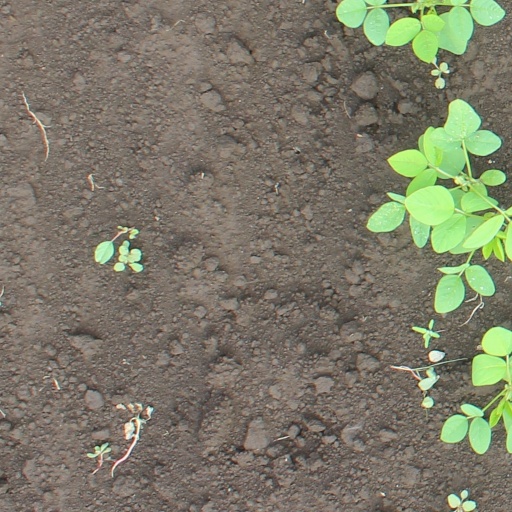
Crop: soybean